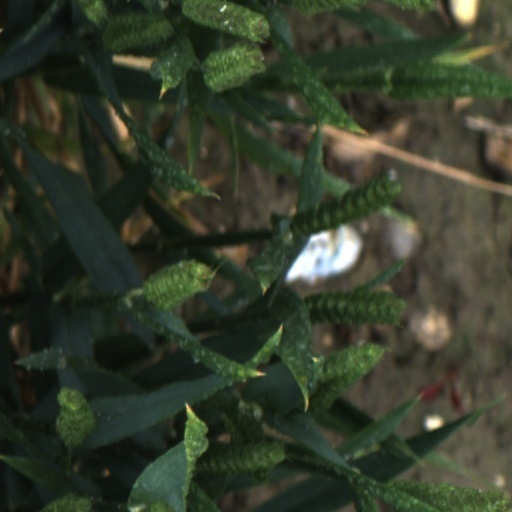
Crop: wheat